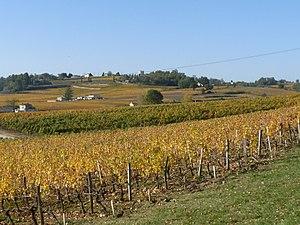
Vignoble de St-Emilion, St-Hippolyte, Gironde, France